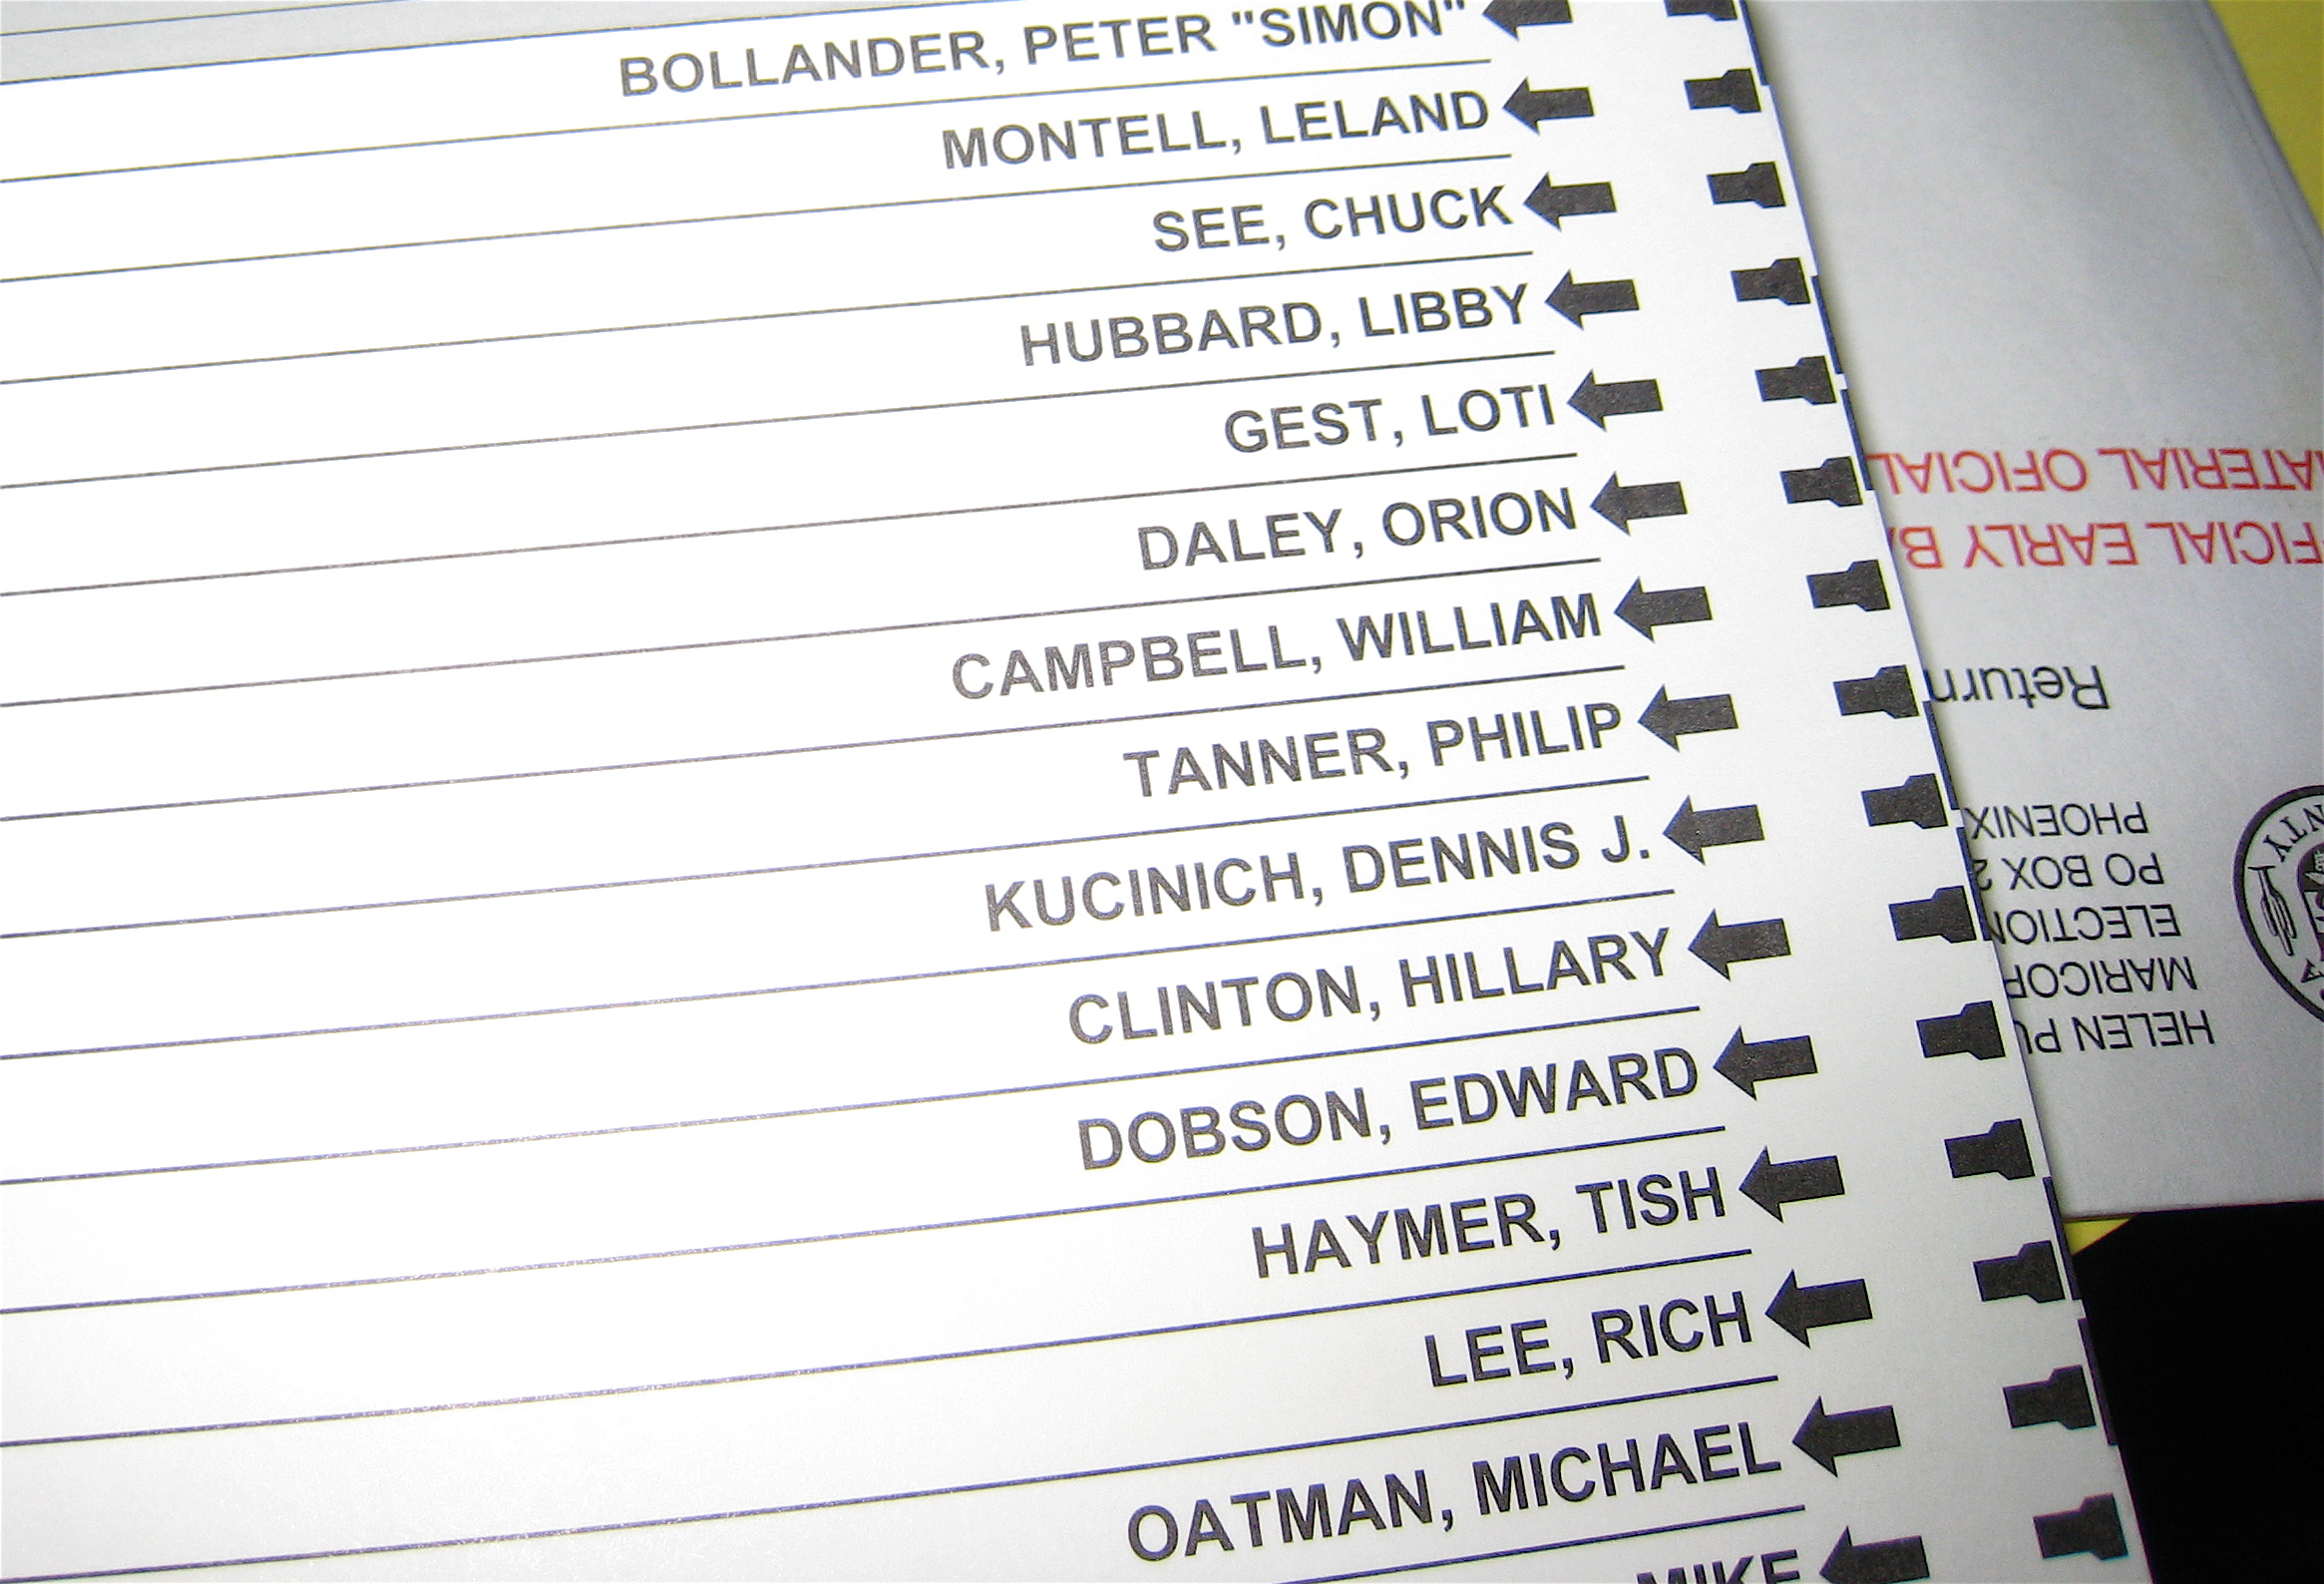
writing, line, label, brand, font, text, handwriting, document, ballot, election